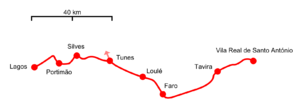
La ligne de l'Algarve est une ligne ferroviaire portugaise qui relie la ville de Lagos à celle de Vila Real de Santo António frontière espagnole, sur une longueur de 139,5 km.